West Hartlepool

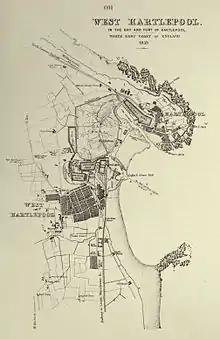
West Hartlepool map, 1859

The town of West Hartlepool was founded by Ralph Ward Jackson who went on to become managing director of the Stockton and Hartlepool Railway in 1848.